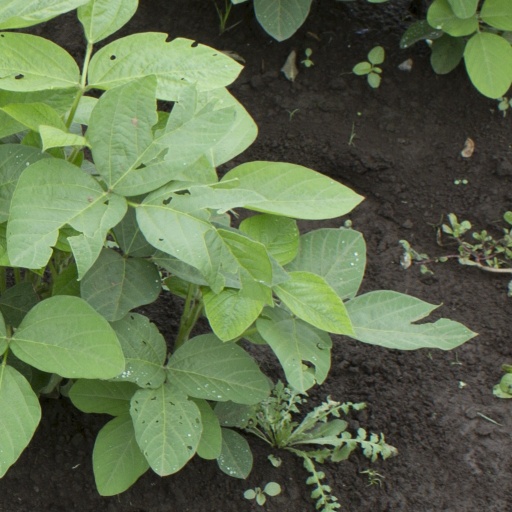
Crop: soybean